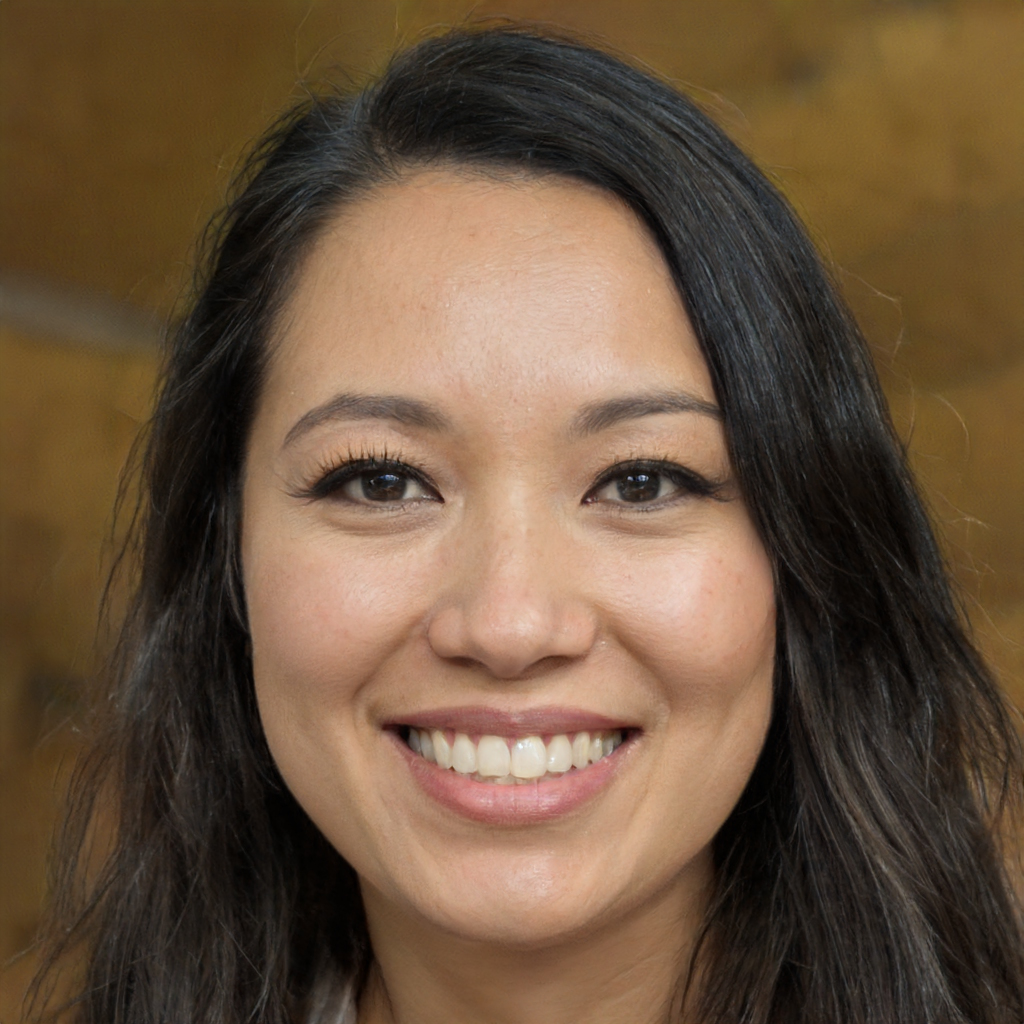
Label: Colored